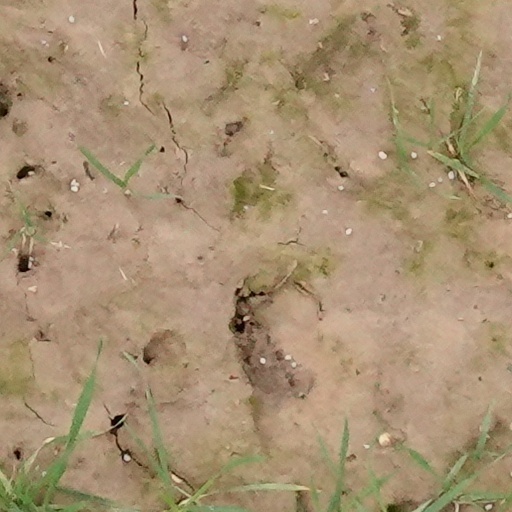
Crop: wheat